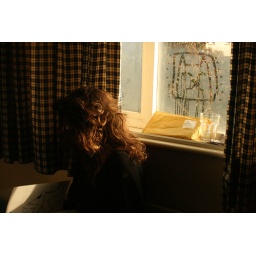
girl and cat in a box